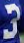
Number: 3